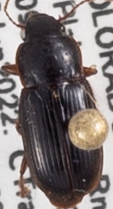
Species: Harpalus desertus
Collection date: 2022-06-08
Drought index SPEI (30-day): -0.842
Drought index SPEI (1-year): -1.13
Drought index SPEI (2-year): -1.13